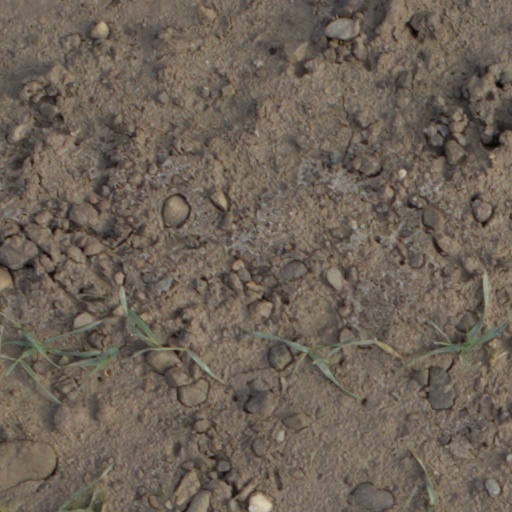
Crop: wheat